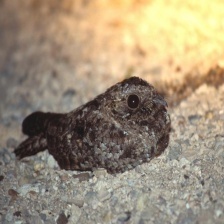
Species: COMMON POORWILL
Scientific name: PHALAENOPTILUS NUTTALLII